Adam Stephen House

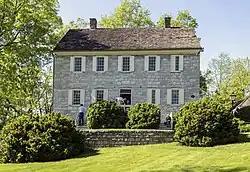

Adam Stephen House is a historic home located at Martinsburg, Berkeley County, West Virginia. It was built between 1772 and 1789, and is a -story, stone house measuring 43 feet, 5 inches, by 36 feet, 3 inches. It was the home of Adam Stephen (c. 1718 – July 16, 1791). Built of shaped limestone, it stands on a prominent stone ledge, with two outbuildings in stone and log. After falling into near-ruin, iIt was restored in the 1960s by the General Adam Stephen Memorial Association and is open as a historic house museum. The house was built over a natural cave, with stone steps leading down from the basement. A local caver's organization has worked since 2002 to excavate the cave, which had become plugged with earth, and the excavation is available for tours on open house days.